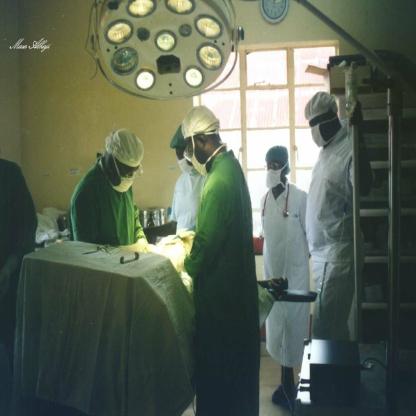
Scene: Indoor